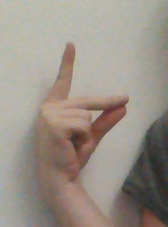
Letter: ta